Langley Frank Willard Smith

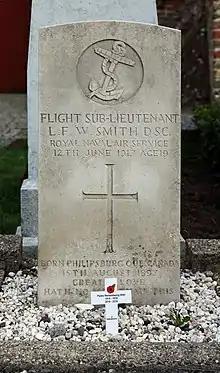

Posted to 4 Naval Squadron on 25 April 1917, he scored eight victories flying the Sopwith Pup. In June 1917, his squadron was the first to receive the new Sopwith Camel. A few days later, while attempting to intercept a flight of 16 Gotha bombers, Smith was killed when his Camel lost a wing and broke up in mid-air.